Court Garden, Marlow

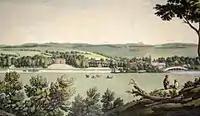
Court Garden in 1793 when Richard Davenport was the owner

Richard Davenport (1729-1799) who bought Court Garden in 1776 was a surgeon of Essex Street in London. He was the younger son of Davies Davenport (1696-1740) who owned Capesthorne Hall. In 1769 he married Fanny Maria Sanxay who was the daughter of Edmund Sanxay, a wealthy landowner from Cheam. Sanxay had only two daughters so when he died in 1787 Fanny Maria and her sister inherited his properties. She died in 1796 and Richard died in 1799. As they had no children Court Garden was left to his nephew Davies Davenport.